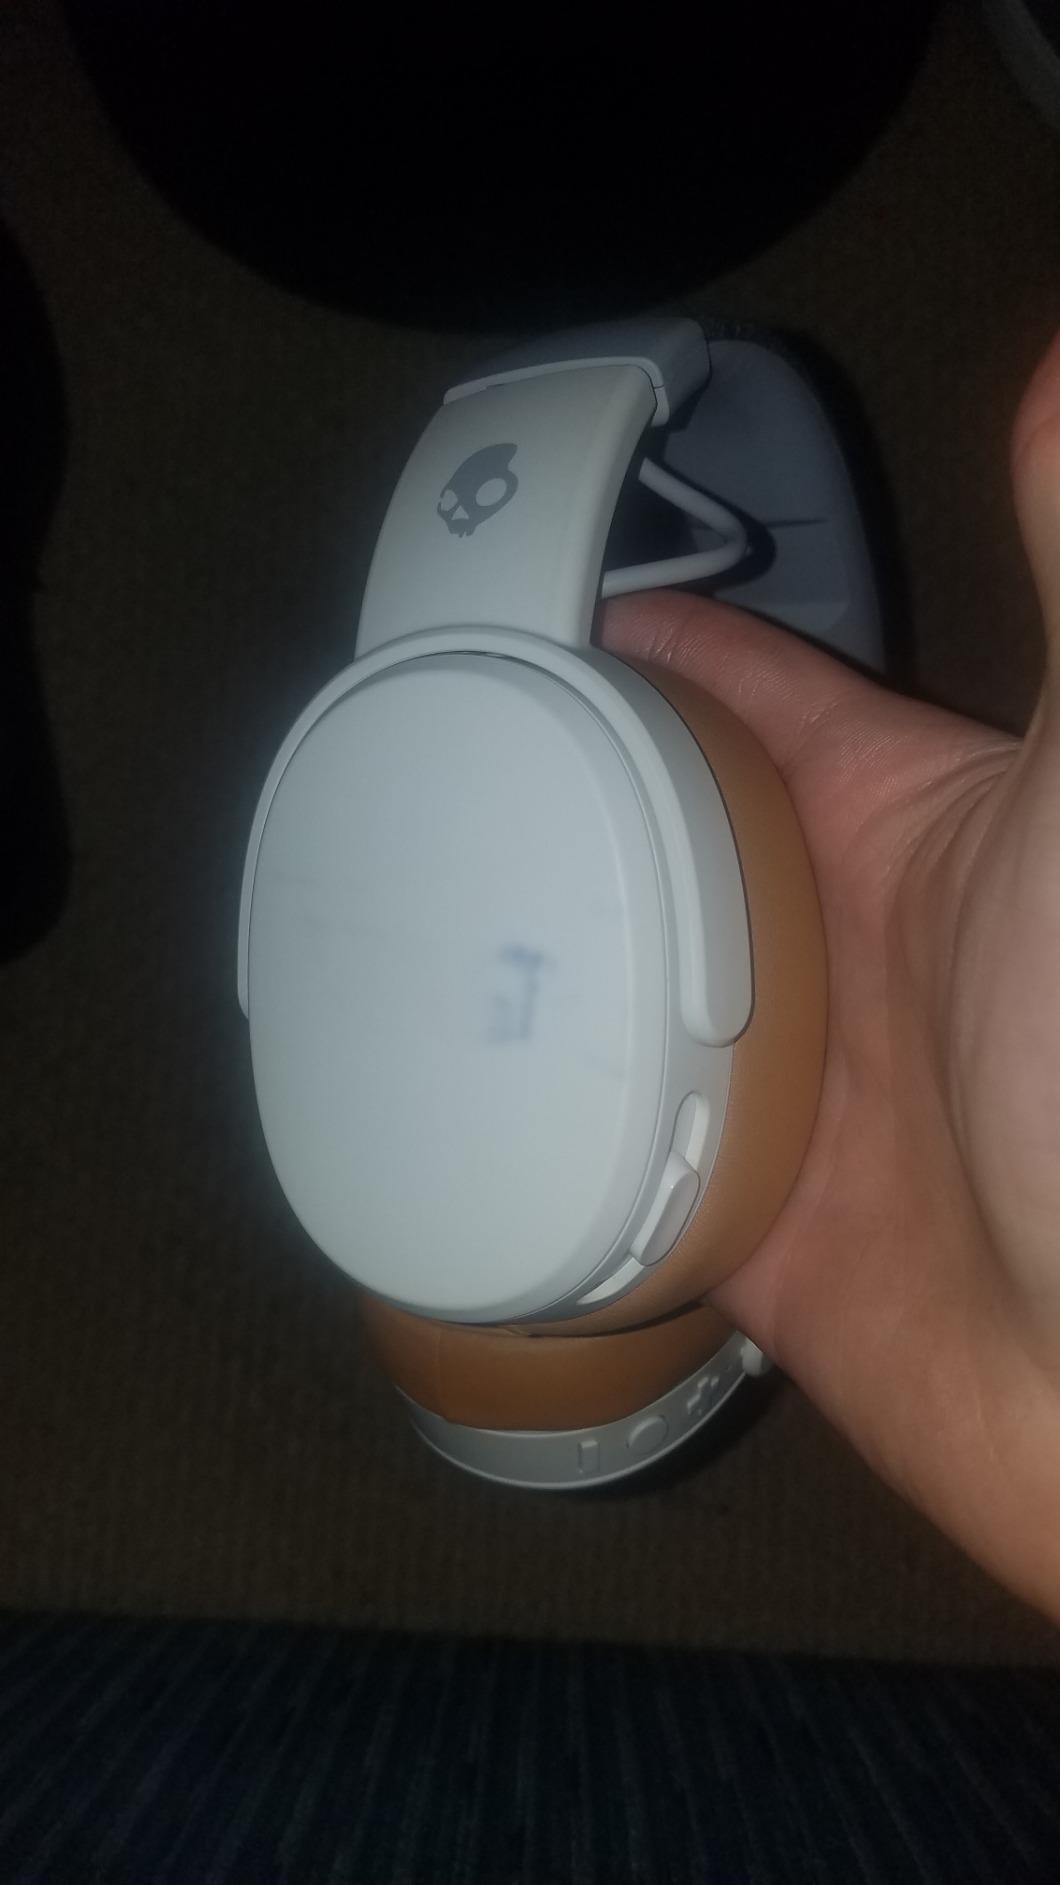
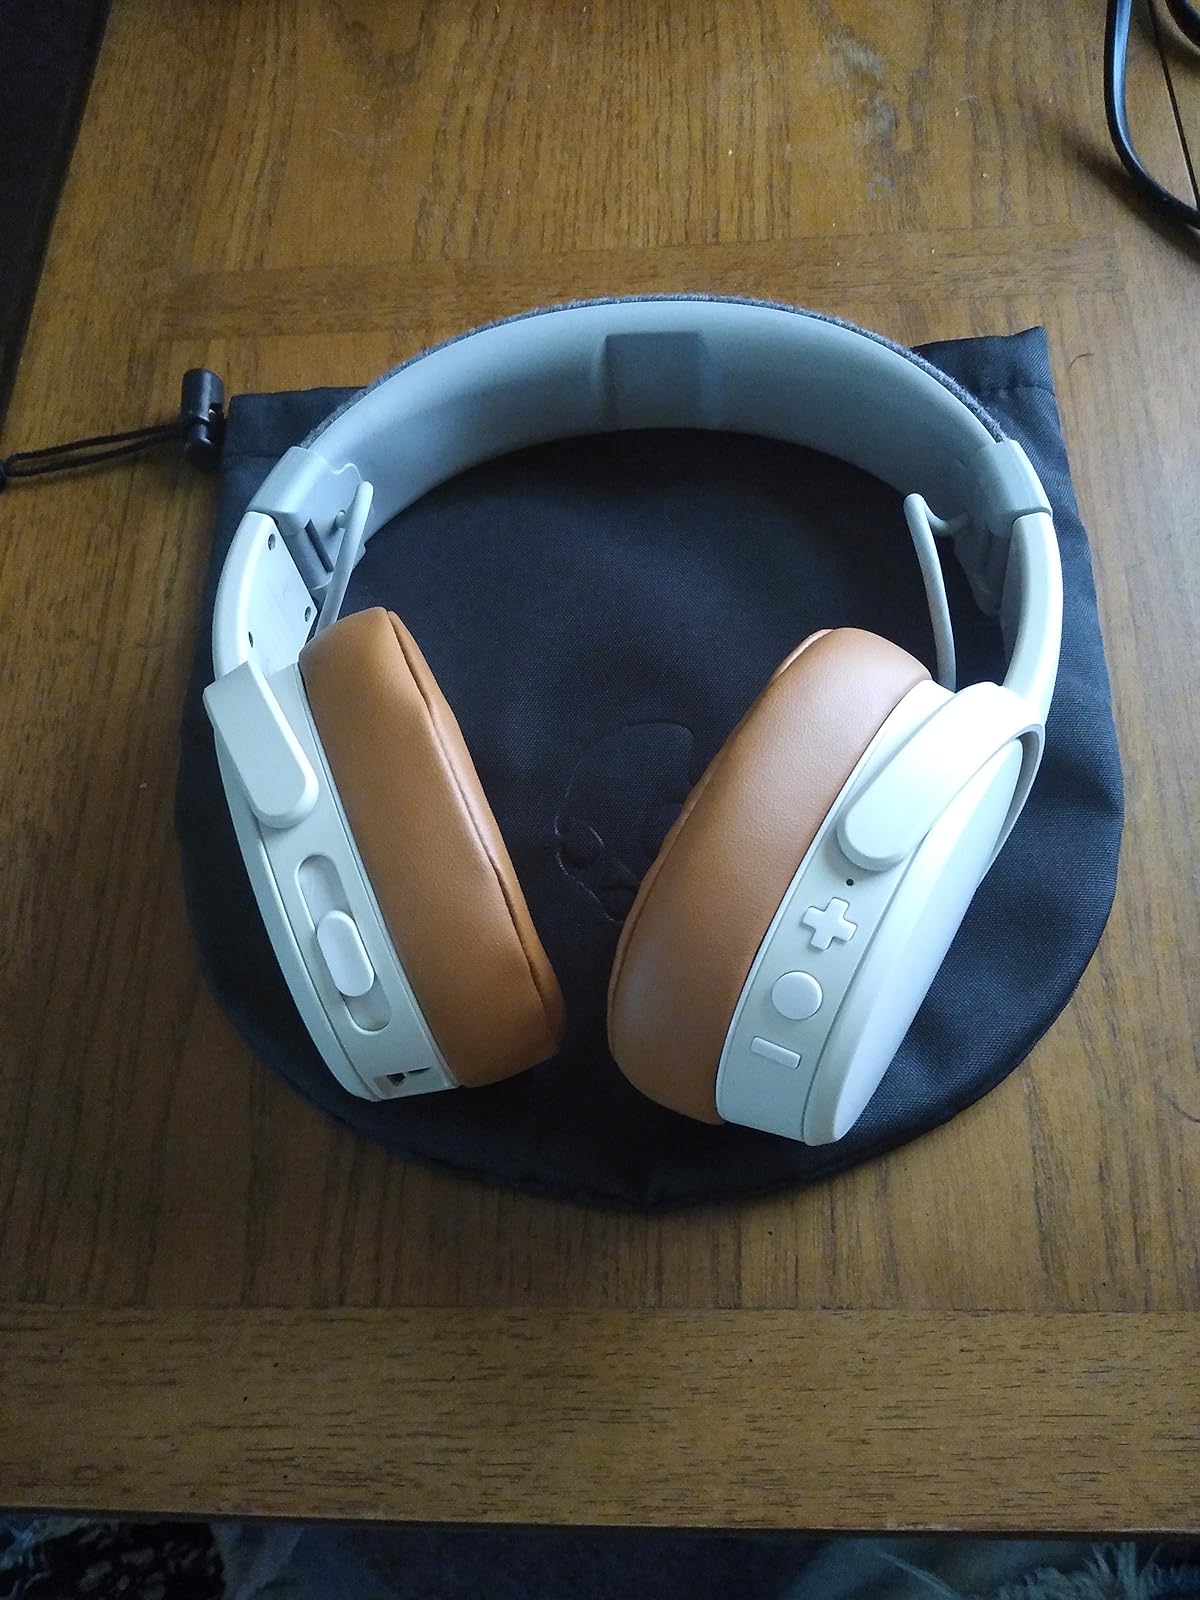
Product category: headphones
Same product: yes